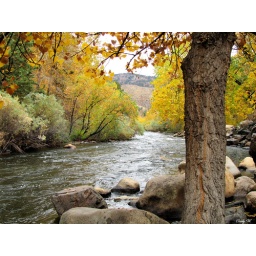
A river that runs through a mountain canyon near Loveland, CO